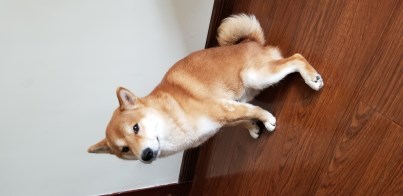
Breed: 1043-n000001-Shiba_Dog